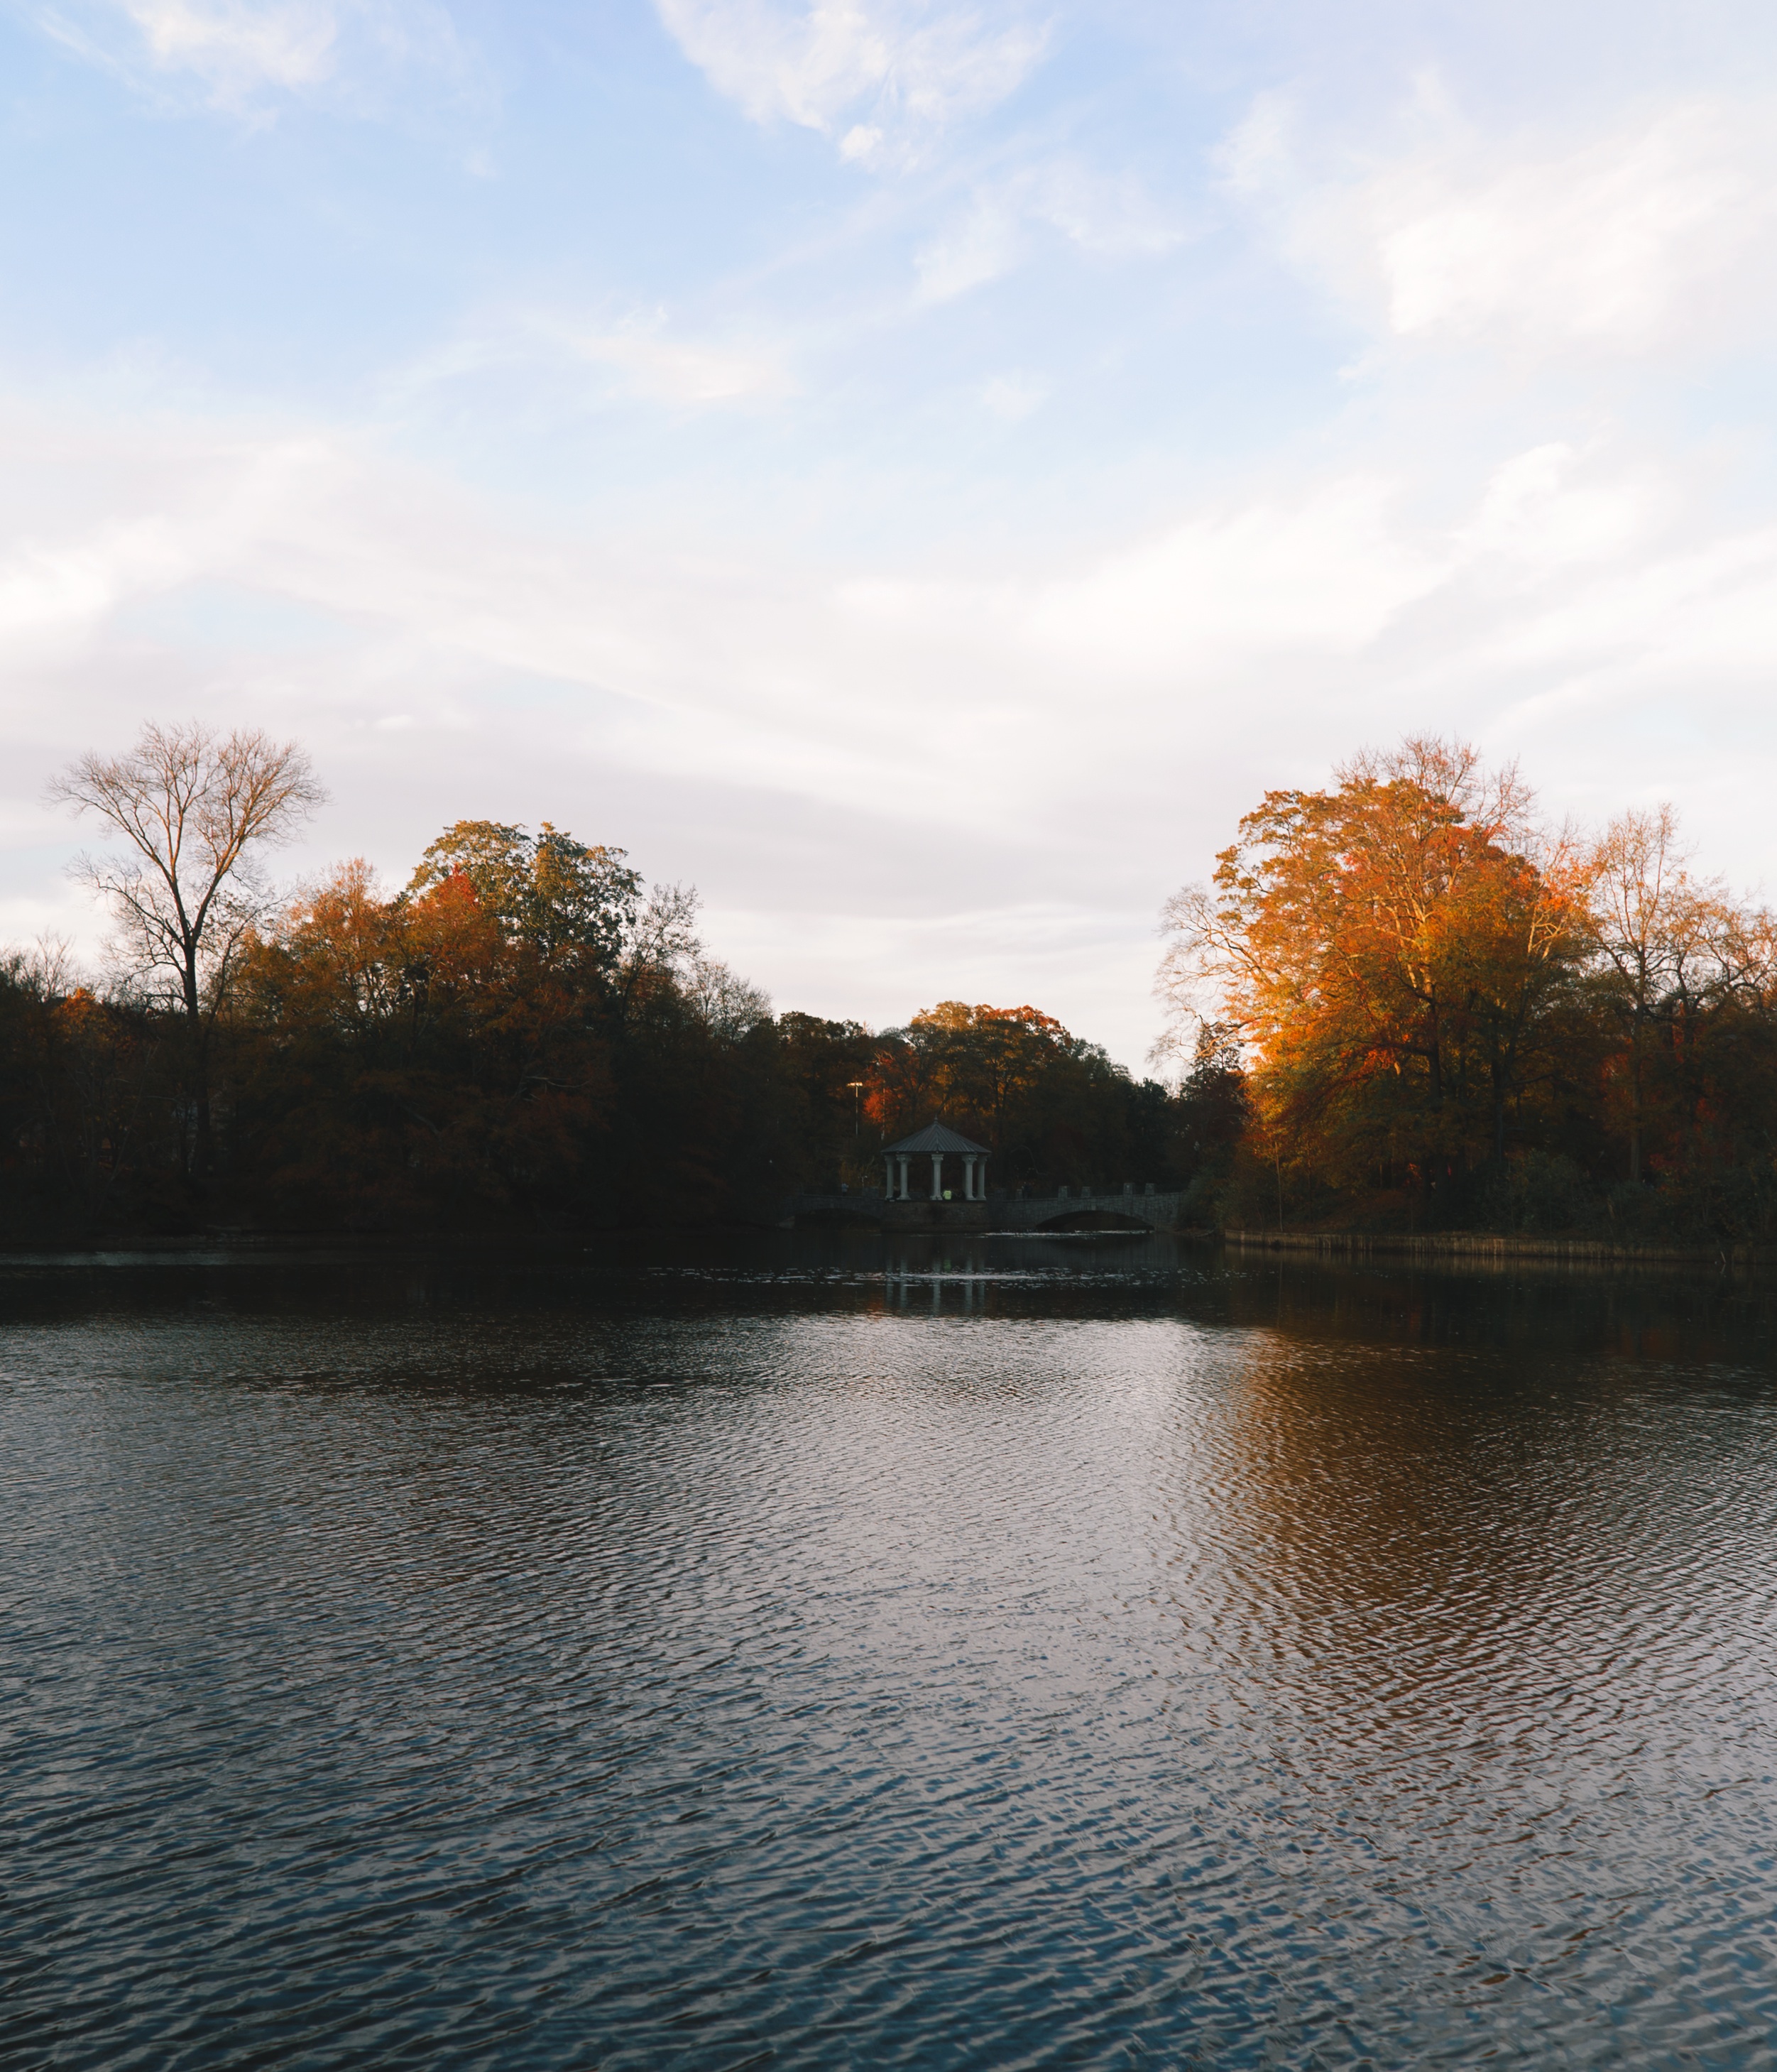
landscape, tree, water, nature, plant, sky, sunset, sunlight, morning, leaf, flower, lake, dawn, river, dusk, pond, evening, reflection, autumn, reservoir, season, waterway, body of water, atmospheric phenomenon, woody plant